Cornwall Central High School

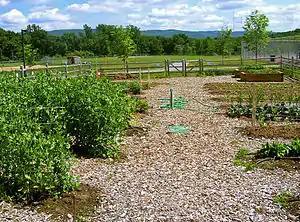
Organic garden

Surrounding the building are several athletic fields, tennis courts, a football field, and a track. Students have also started an organic garden on the grounds, with the help of a teacher.